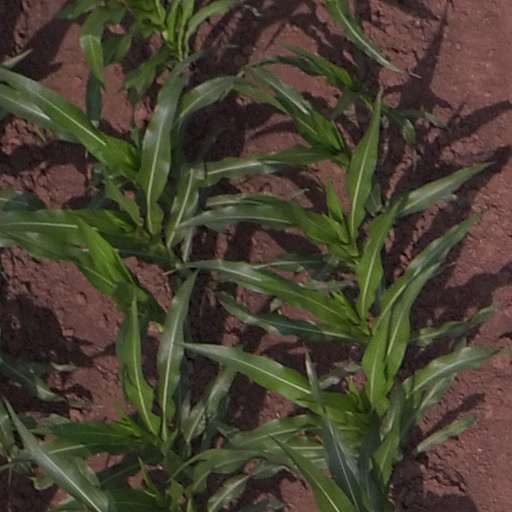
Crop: maize; corn